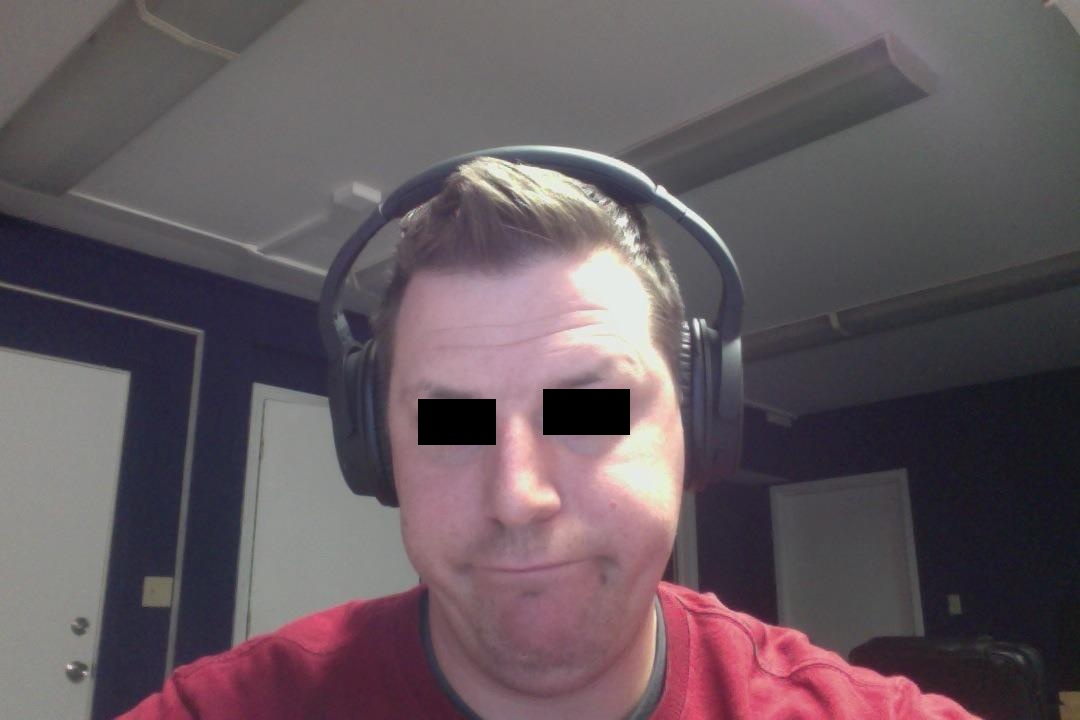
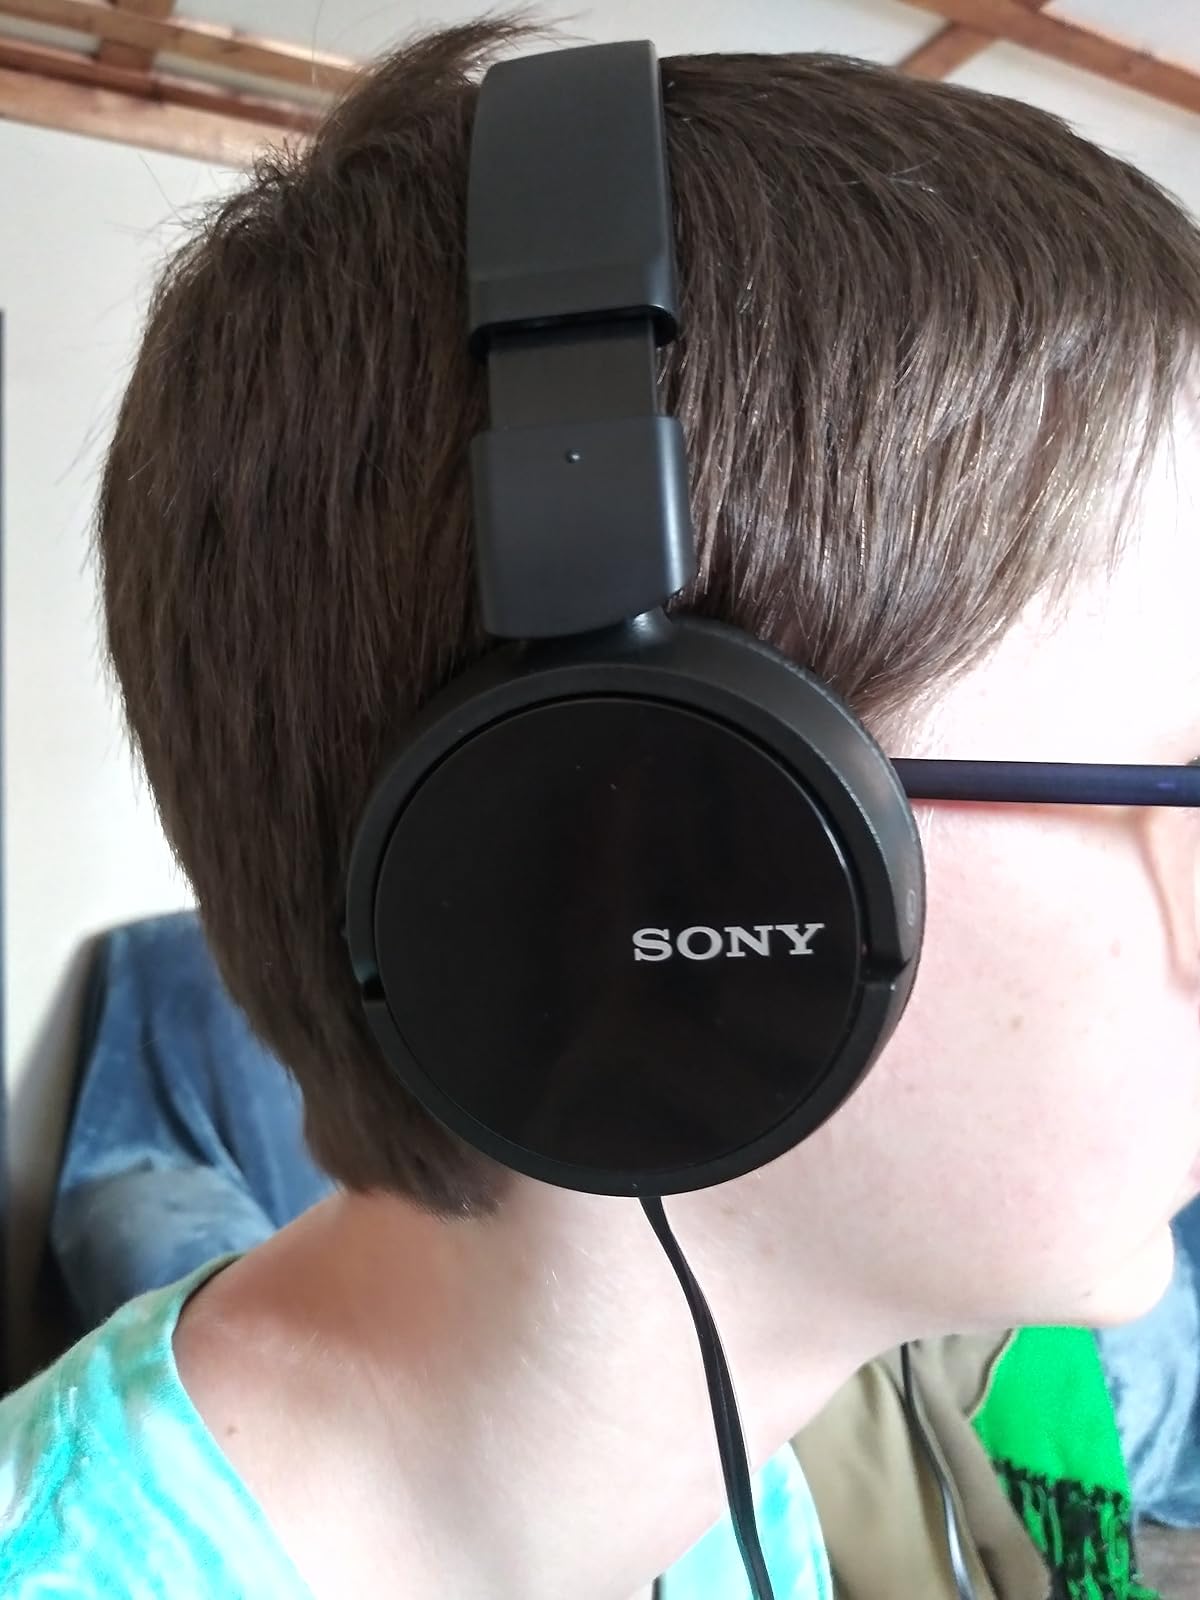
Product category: headphones
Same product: no